Your Best American Girl

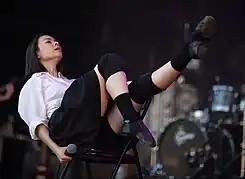
Mitski performing at St Jerome's Laneway Festival in Melbourne, Australia, in February 2019.

Reviewing the song, Jillian Mapes of "Pitchfork" praised the song's empowering theme, believing it to be realistic and universal. Mapes also gave the song the "Best New Track" award. In a review of "Puberty 2", Ciara Dolan of "Consequence of Sound" called the song one of the "Essential Tracks" from its parent album. Katie Rife of "A.V. Club" lauded the track, stating that it was a "a powerful assertion of cultural identity and self-acceptance". Writing for "Stereogum", Tom Breihan called "Your Best American Girl" a "[moment] of great rock catharsis". Ryan E.C. Hamm of "Under the Radar" complimented the song's lyricism, guitars, and feedback, stating that the recording "[harks] back to the very best of alternative rock of the early '90s".